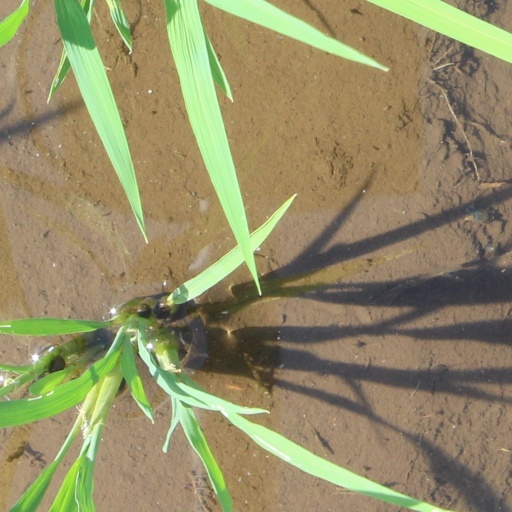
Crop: rice